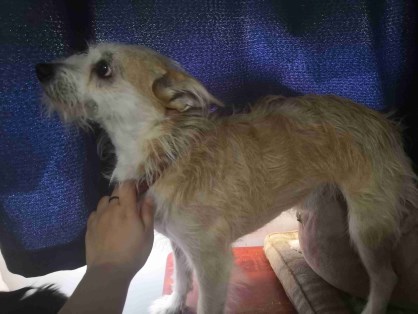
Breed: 3336-n000121-chinese_rural_dog